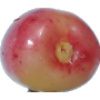
Label: Cherry Rainier 1